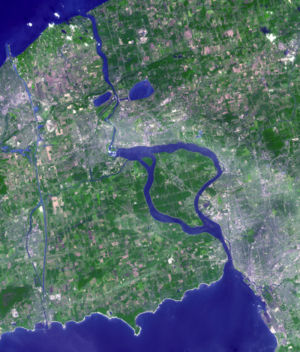
Niagara-floden
Satellitbillede af Niagara floden. Den løber fra Lake Erie i syd (bunden af billedet) til Lake Ontario i nord.
Niagara-floden løber mod nord fra Lake Erie til Lake Ontario. Den udgør grænsen mellem provinsen Ontario i Canada og staten New York i USA.